Bolepur Bluez

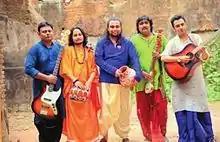

Bolepur Bluez is a Baul Rock fusion band from Kolkata, India. The band's stated goal is to recreate the traditional music of West Bengal, usually played by the traditional inhabitants known as Bauls. Through a fusion of modern-electric 'rock' instruments with traditional acoustic sounds, Bolepur Bluez aspires to bring Baul music to international audiences. In 2010, they participated in "India's Got Talent", where they received a positive reception.